Howard M. Guttman

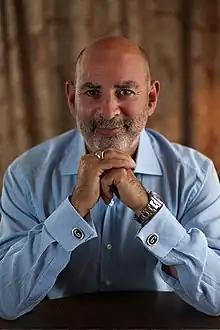
Photo of Howard M. Guttman, by Jason Sheldon Photography

Howard M. Guttman (born January 17, 1951) is an American management consultant and founder of Guttman Development Strategies, a consulting firm. Guttman is best known for his theories on corporate organizational hierarchies, positing that the traditional, top-down model of management is less effective than the horizontal, high-performance organization, where decisions are made by cross-functional teams with equal authority.